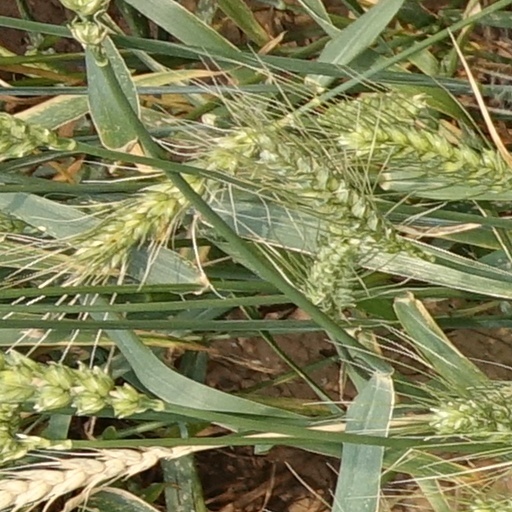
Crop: wheat